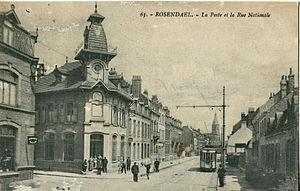
Carte postale ancienne, sans mention d'éditeur
Rosendaël est une ancienne commune du département du Nord, dans l'agglomération de Dunkerque. Elle a été créée en 1860 par détachement des communes de Coudekerque-Branche et Téteghem. Le 1er janvier 1972, elle est fusionnée avec Dunkerque, dont elle constitue aujourd'hui l'un des quartiers.